Kia Sportspace

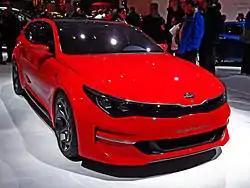
Kia Sportspace

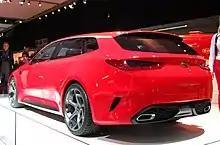
Rear view

The Kia Sportspace is a concept car developed by Kia Motors Europe and showcased at the 2015 Geneva Motor Show. The four seater concept car was made to make long journeys more comfortable. The concept car was designed at the company's Frankfurt design studio.